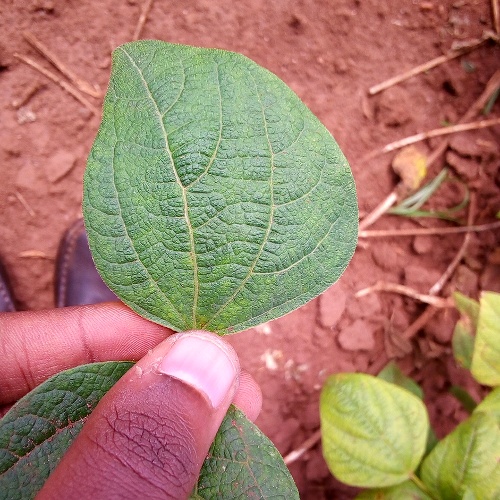
Leaf condition: healthy